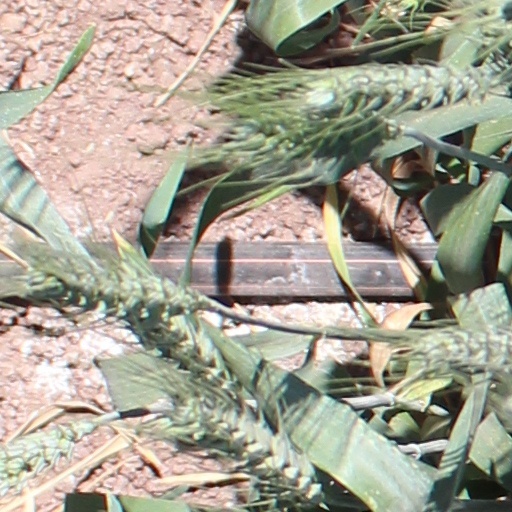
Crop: wheat